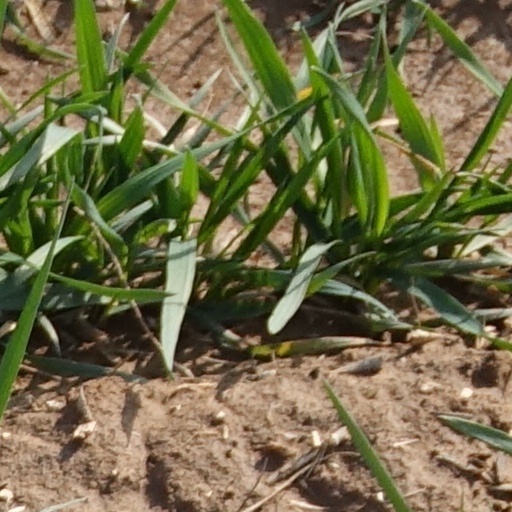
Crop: wheat